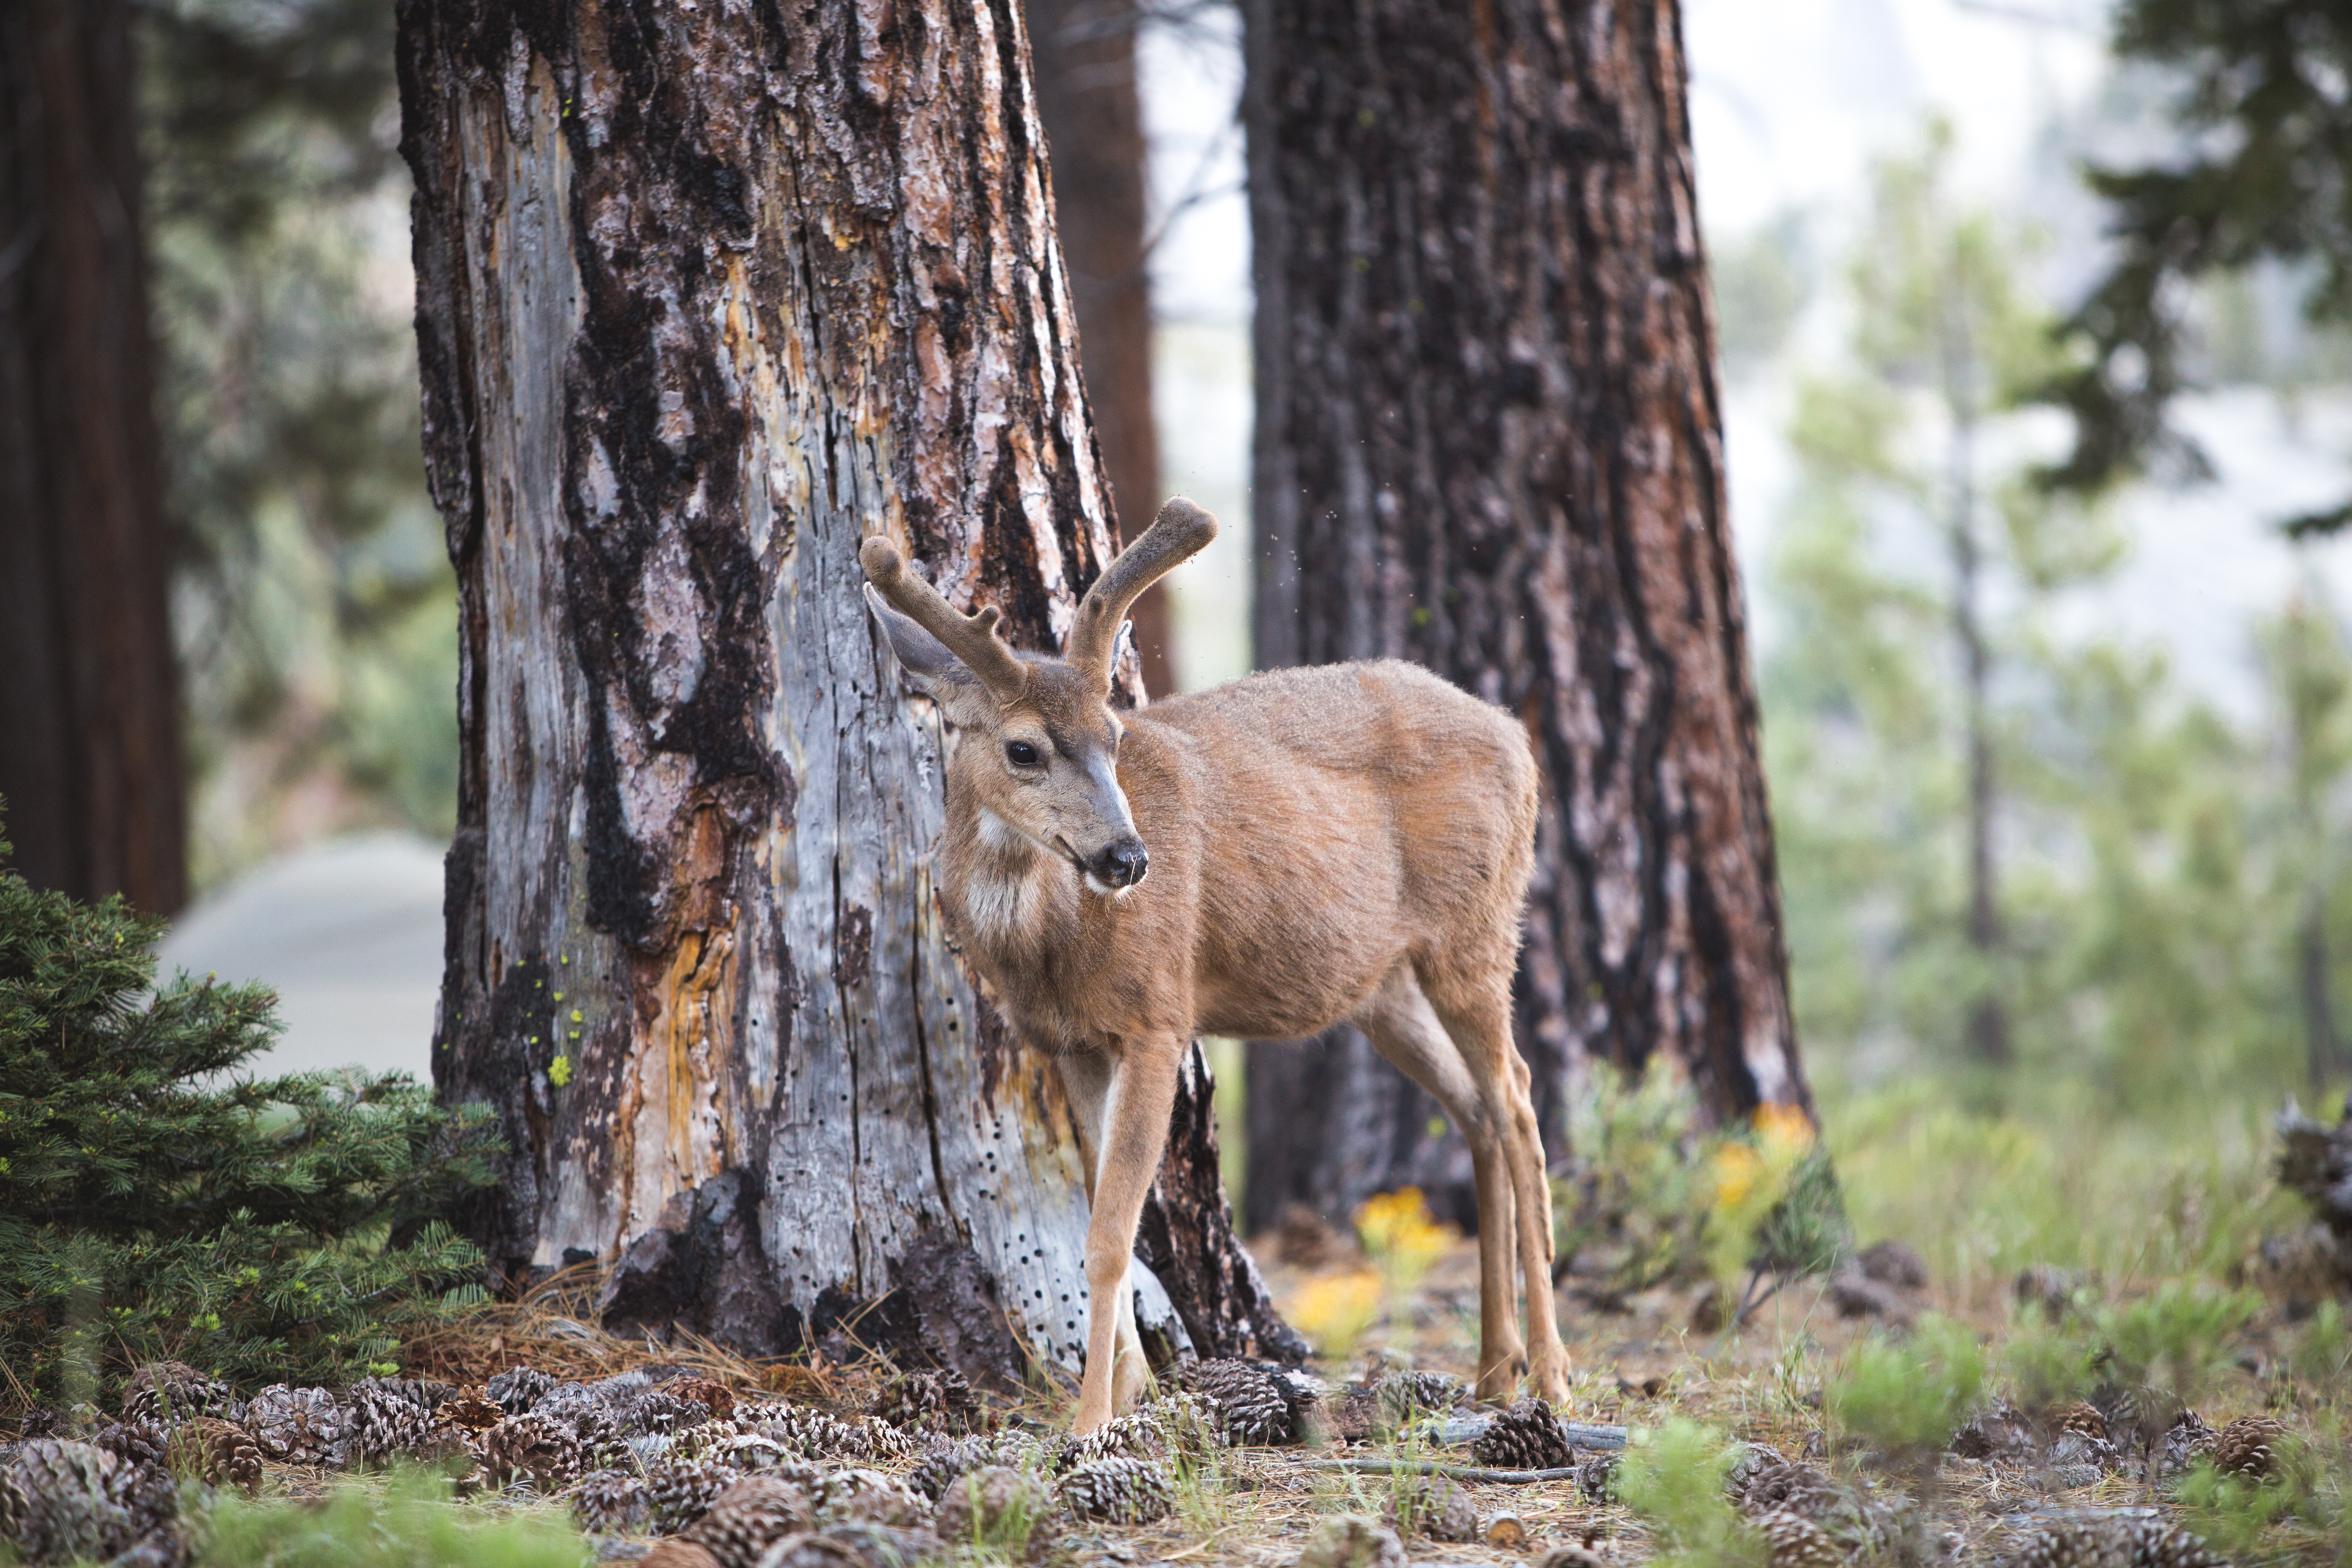
forest, wood, animal, wildlife, deer, mammal, fauna, buck, elk, white tailed deer